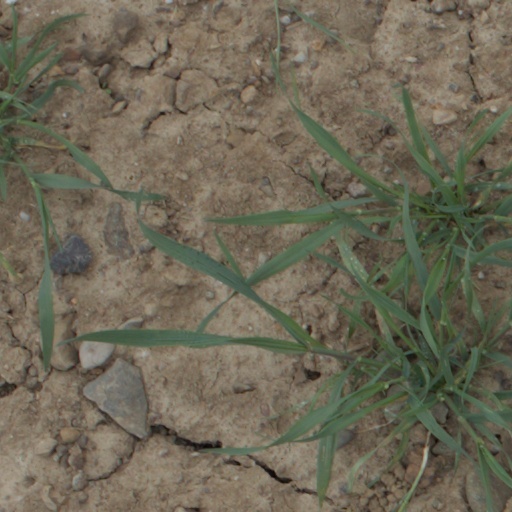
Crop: wheat